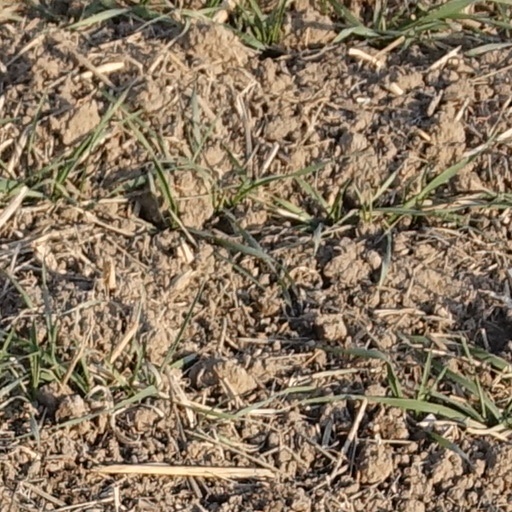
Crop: wheat